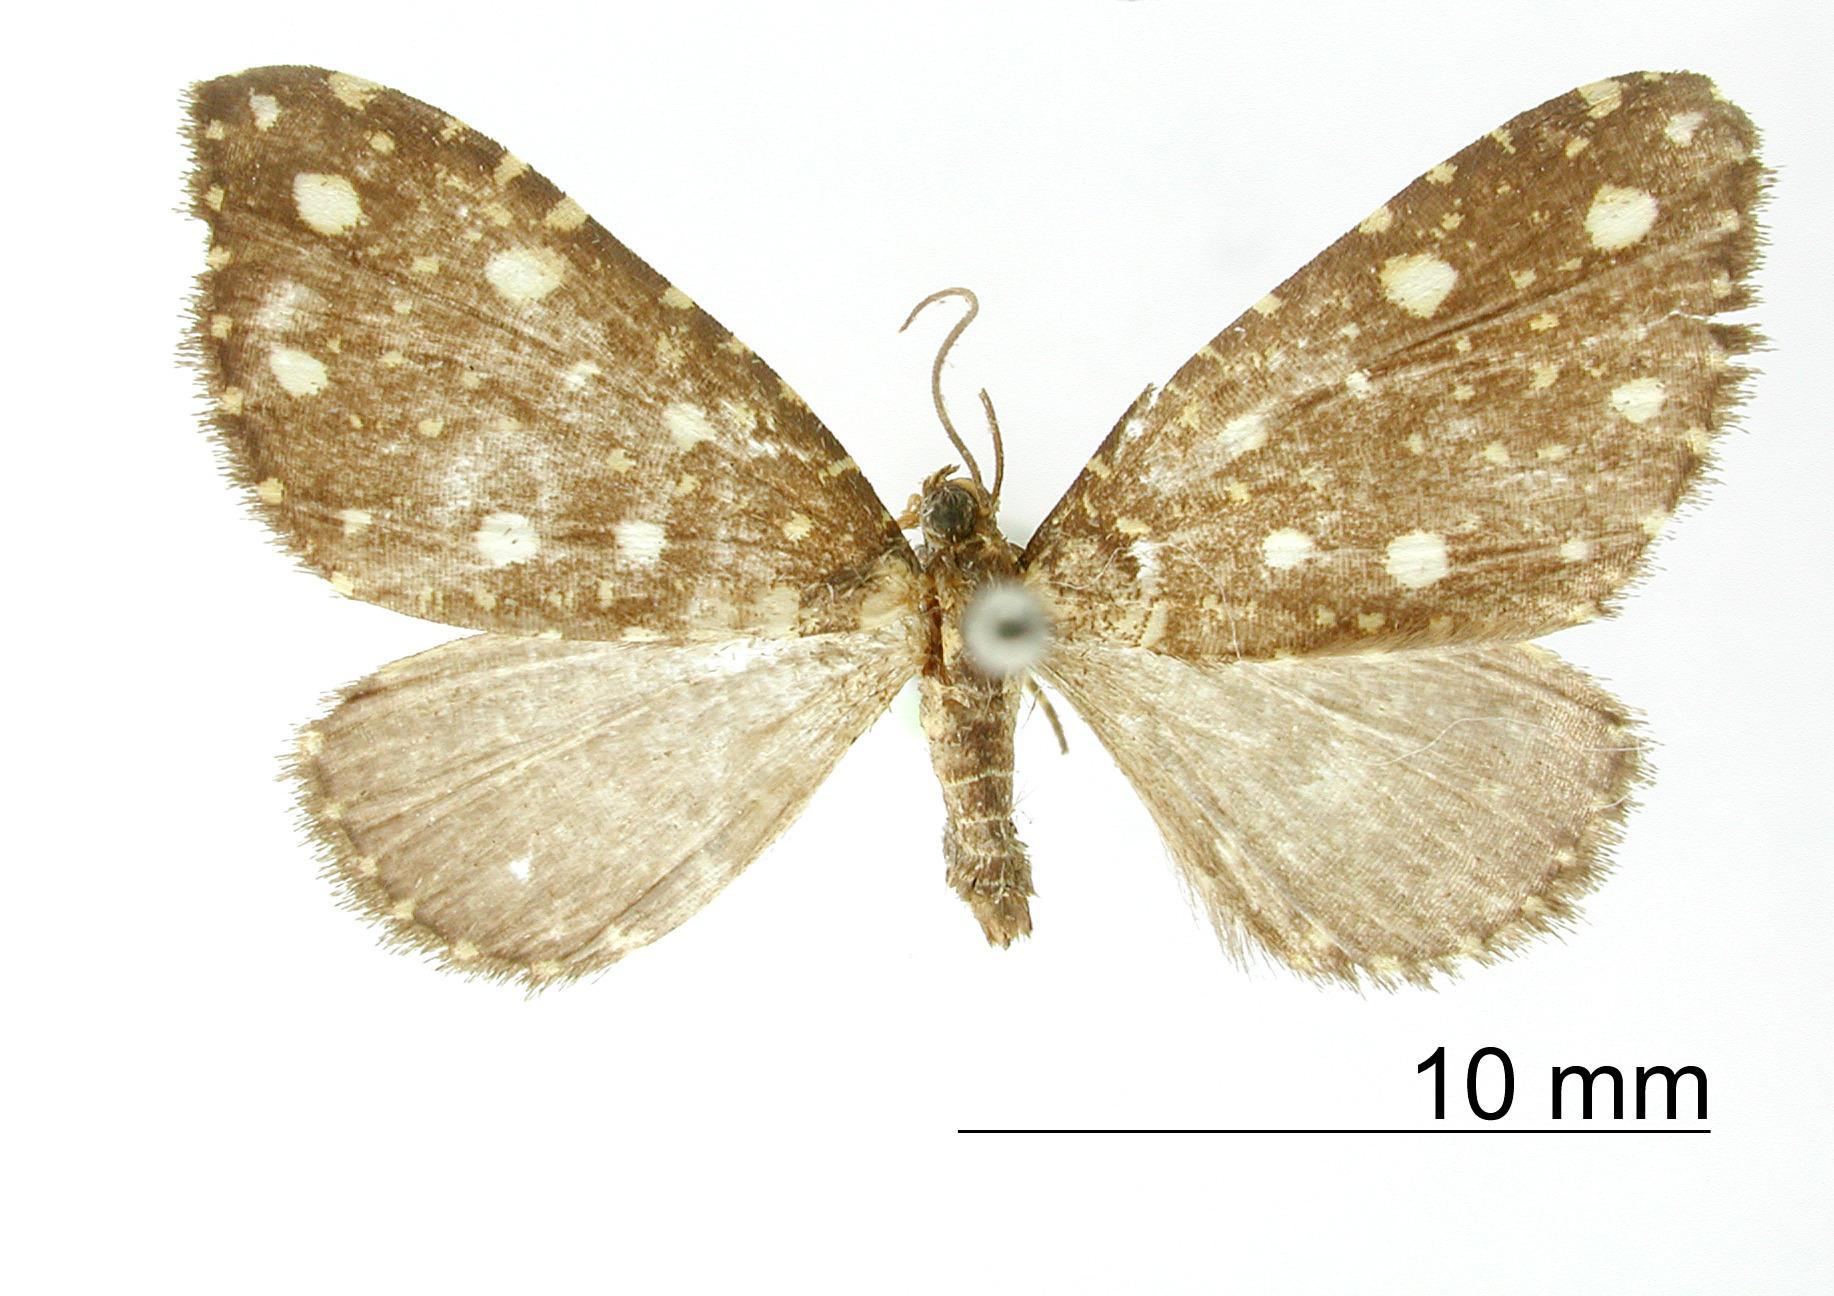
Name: Perizoma constellata
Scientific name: Perizoma constellata Dognin, 1913
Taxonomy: Animalia, Arthropoda, Insecta, Lepidoptera, Geometridae, Larentiinae
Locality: Monte Tolima, Colombia